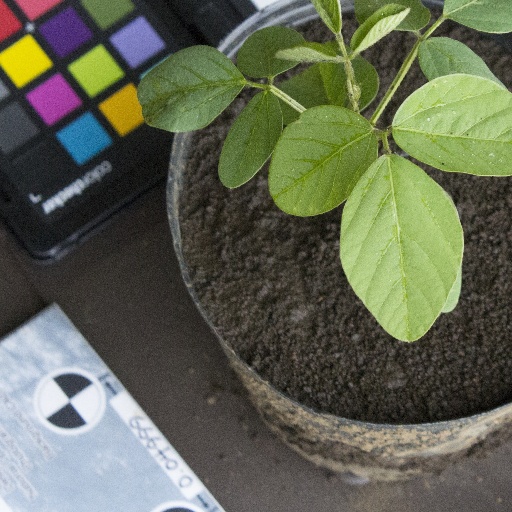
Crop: soybean